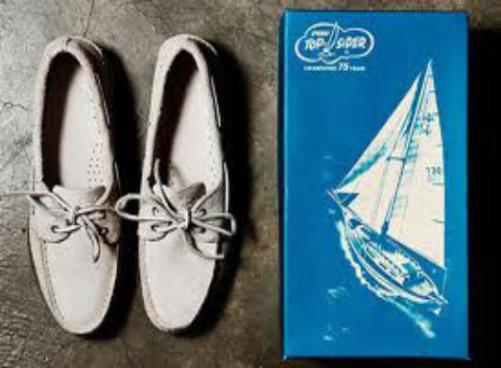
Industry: Clothes